Coat of arms of Moscow

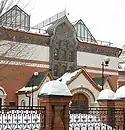
Relief above the entrance to the Tretyakov Gallery.

After the Russian Revolution, the heraldic symbols of the Russian Empire were banned. On September 22, 1924, the Moscow Governorate Soviet adopted a new emblem which features a red star, the sickle and hammer symbol, and the . On the red scroll it says: Московский совет рабочих крестьянских и красноармейских депутатов (Moscow council of the deputies of the workers, the peasants, and the Red Army). According to the official description, its imagery reflects the union of the city and the countryside. The new emblem failed to gain popularity and was rarely used. The city of Moscow was separated from the governorate in 1931.